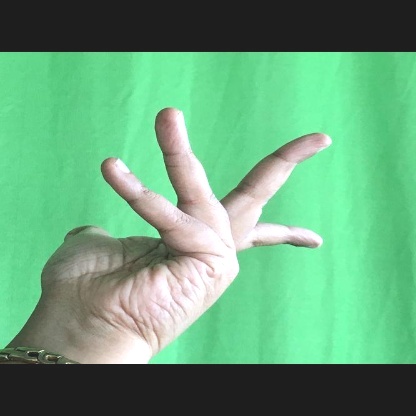
Mudra: Alapadmam